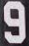
Number: 9